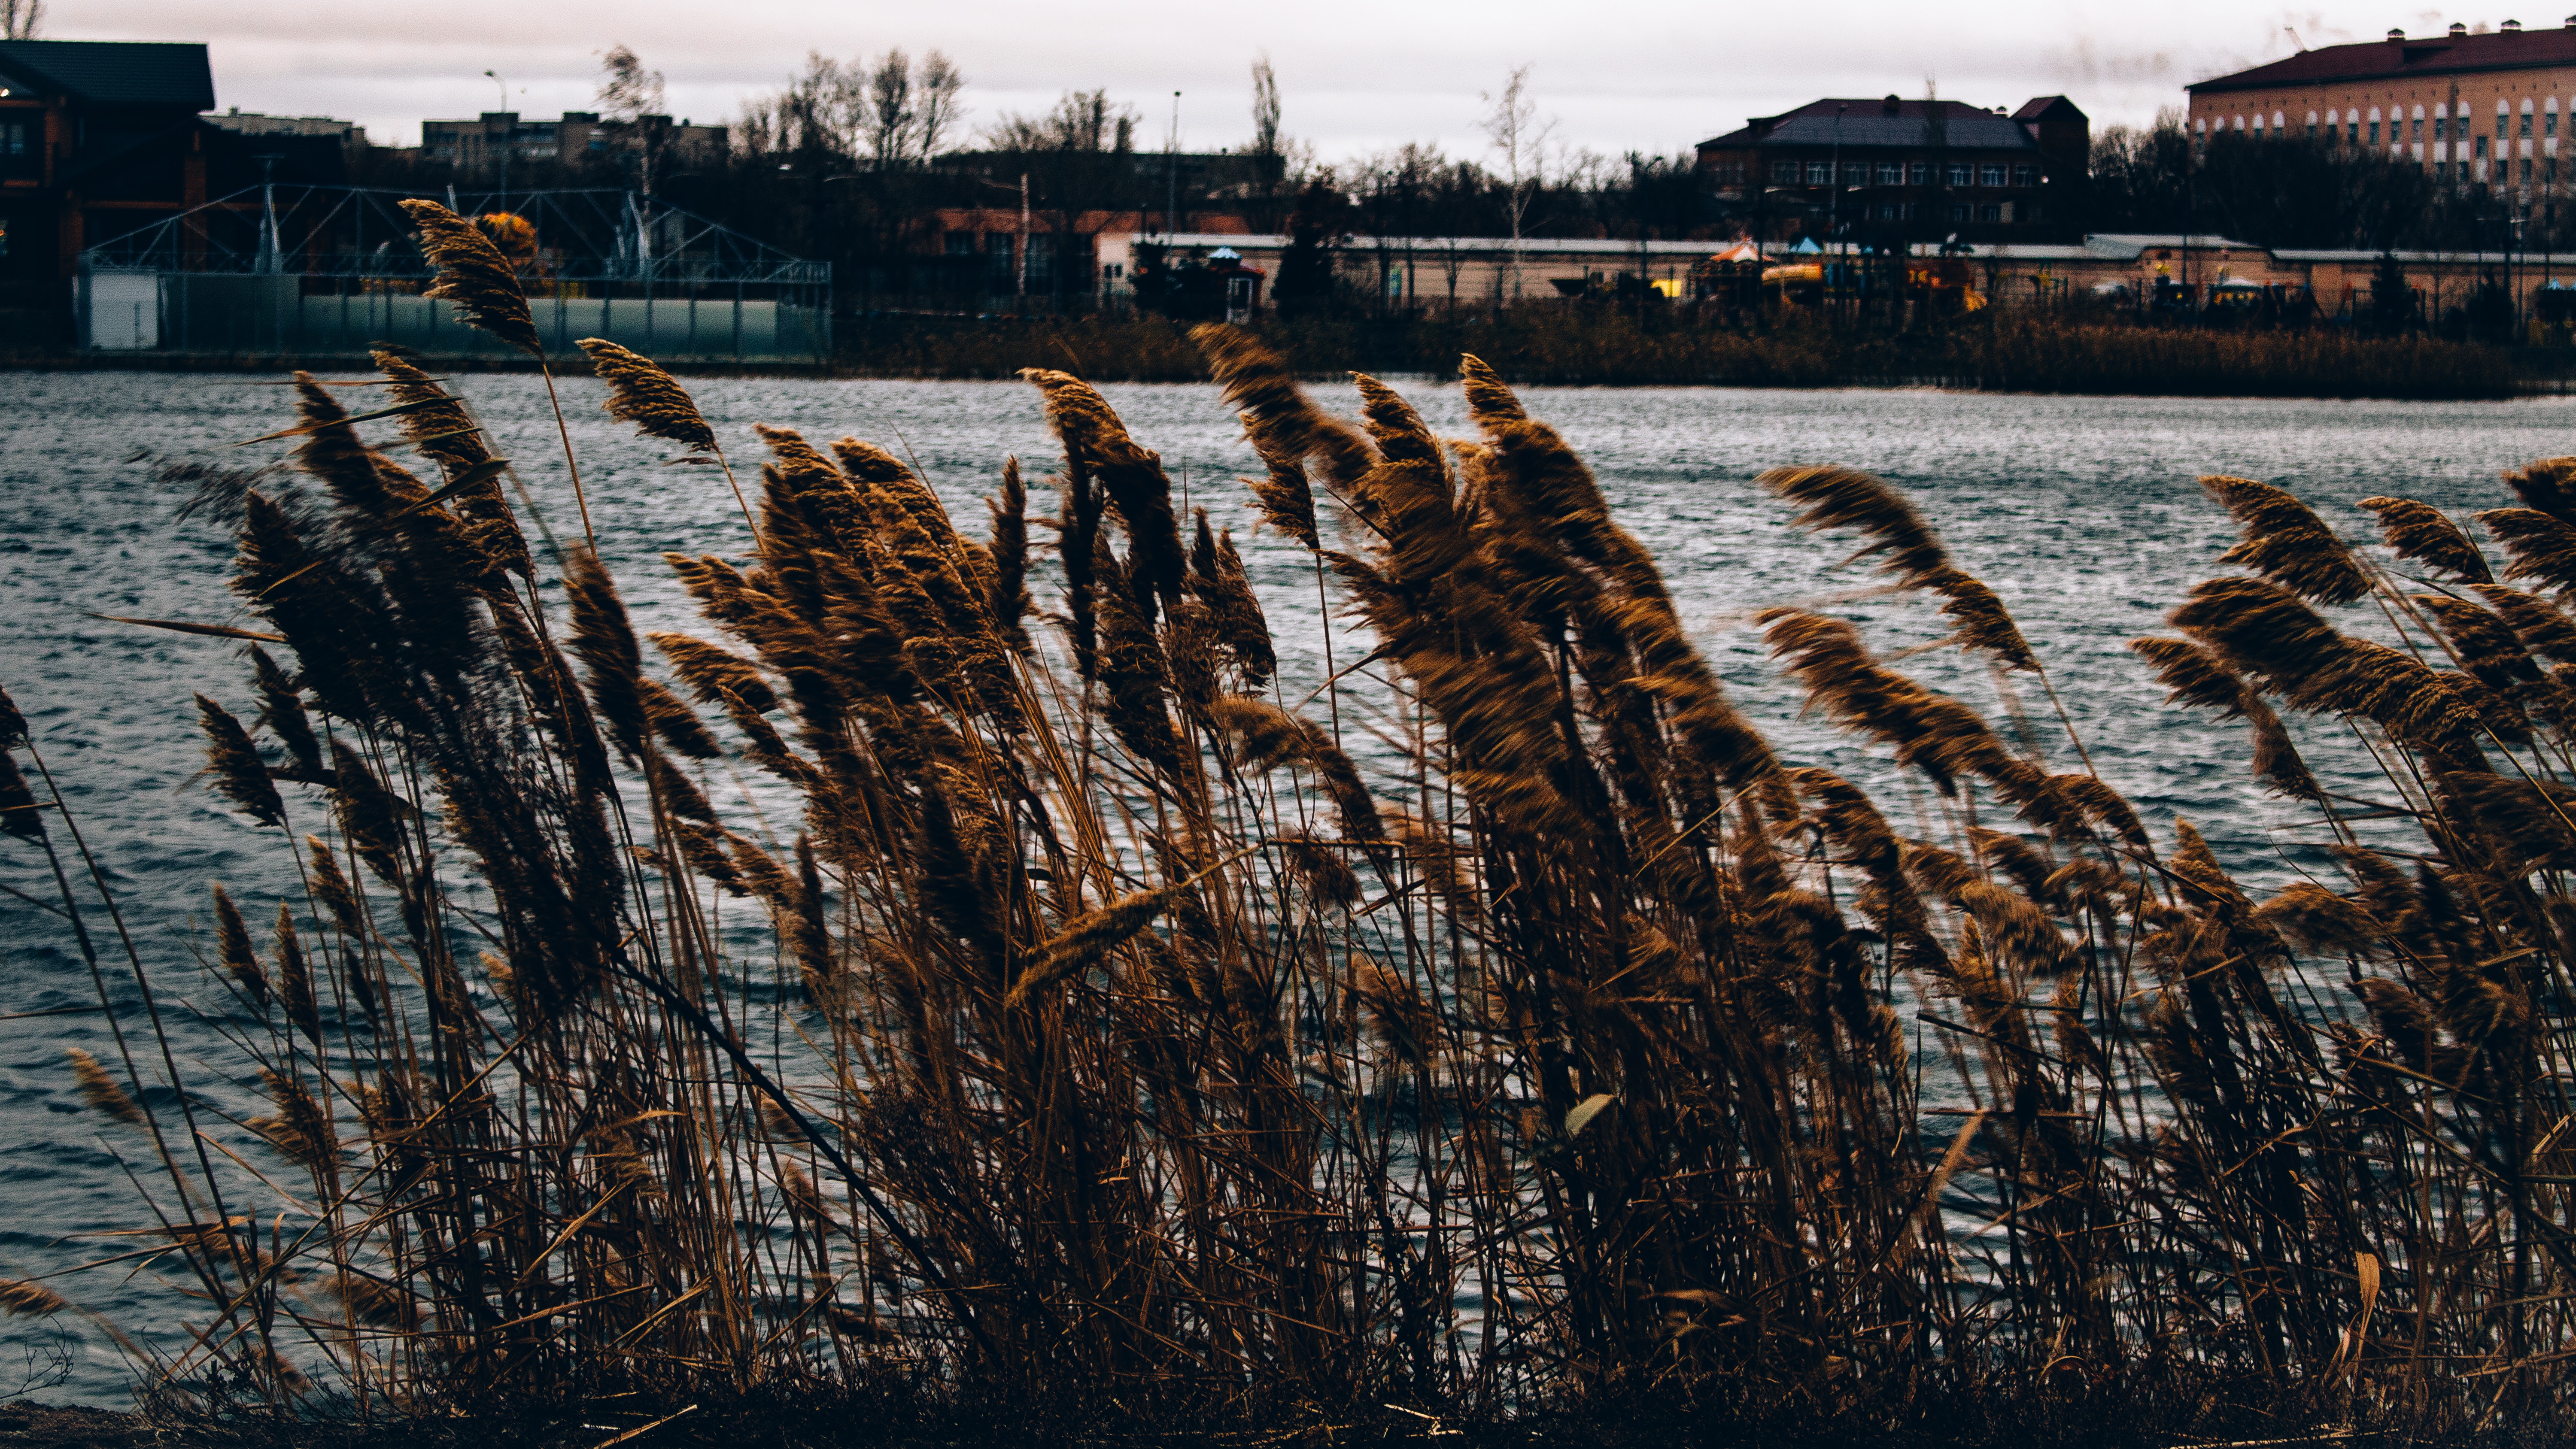
water, sky, natural environment, grass, phragmites, reflection, grass family, tree, waterway, winter, plant, river, sunlight, evening, cloud, photography, horizon, sea, mountain, freezing, plant stem, lake, city, sunset